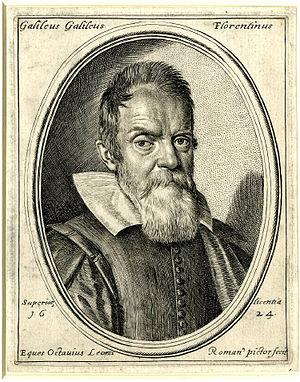
Portrait de Galileo Galilei réalisée par leoni. Português: Galileu Galilei. 中文: Galileo Galilei. Portrait by Leoni. Български: Галилео Галилей. Brezhoneg: Galileo Galilei. Ido: Galileo Galilei. Taqbaylit: Galileo Galilei. Türkçe: Ottavio Leoni - Galileo Galilei portresi (1578-1630).